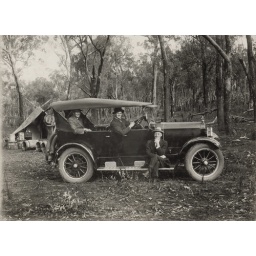
The Engineers from the bridge works, W.E. Fretwell in back, Mr Rochete on car step